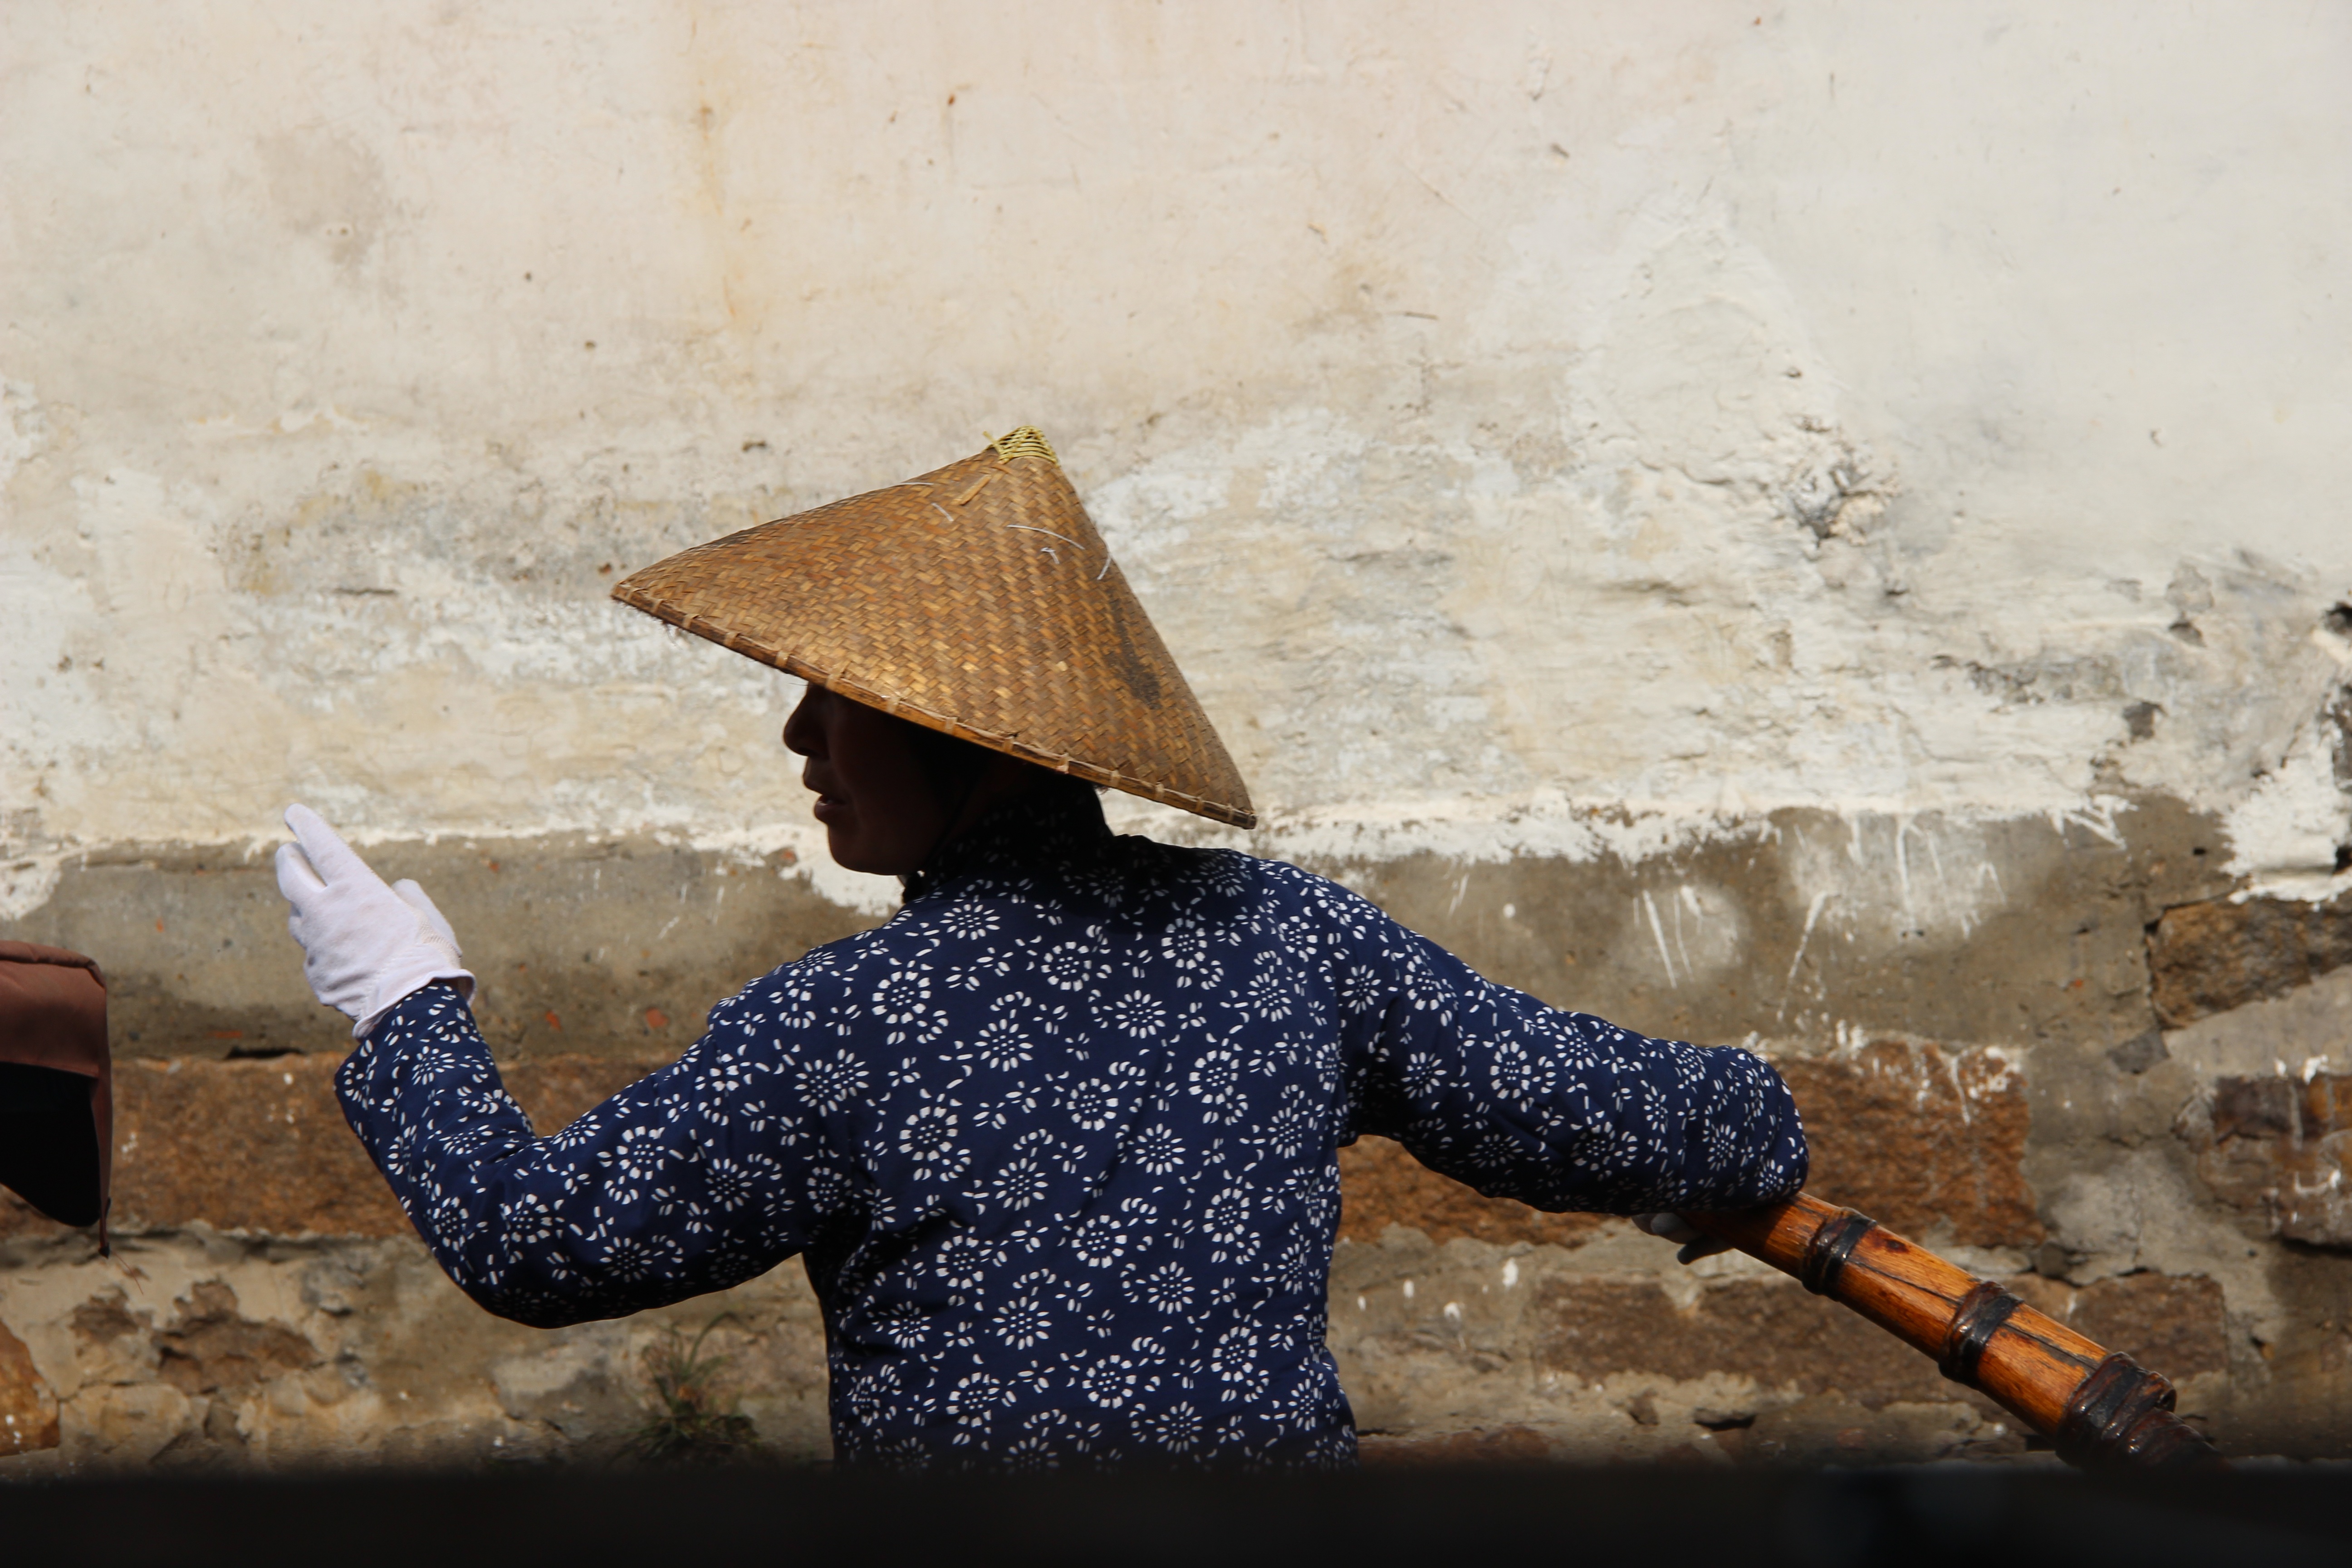
wall, ship, weather, art, temple, boatman, jiangnan, zhouzhuang